Commonwealth Acetate of Lime Factory

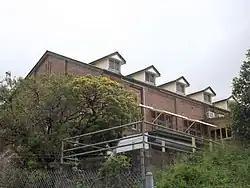
The structure in 2015

Commonwealth Acetate of Lime Factory is a heritage-listed factory at 82 Colmslie Road, Morningside, City of Brisbane, Queensland, Australia. It is also known as Colmslie Migrant Hostel, Fairmile Naval Base, Hans Continental Smallgoods Factory, and HMAS Moreton, Colmslie. It was added to the Queensland Heritage Register on 7 December 2007.